First Bulgarian Empire

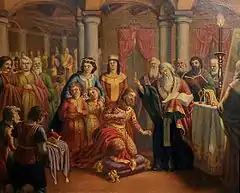
Baptism of Boris I and his court, "painting by Nikolai Pavlovich"

Trade was particularly important to the economy, as Bulgaria lay between the Byzantine Empire, Central Europe, the Rus' and the steppes. Trade relations with the Byzantine Empire were regulated on a most favoured nation basis by treaties that included commercial clauses. The first such treaty was signed in 716 and provided that goods could only be imported or exported when embossed with a state seal. Goods without documents were to be confiscated for the state treasury. The Bulgarian merchants had a colony in Constantinople and paid favourable taxes. The relevance of international trade for Bulgaria was evident, as the country was willing to go to war with the Byzantine Empire when, in 894, the latter moved the market of the Bulgarian traders from Constantinople to Thessaloniki, where they had to pay higher taxes and did not have direct access to goods from the east. In 896 Bulgaria won the war, restoring its status as a most favoured nation and lifting the commercial restrictions. Some Bulgarian towns were very prosperous—e.g., Preslavets on the Danube, described in the 960s as more prosperous than the capital of the Rus', Kiev. A contemporary chronicle lists the main trade partners and chief imports to Bulgaria. The country imported gold, silks, wine and fruits from the Byzantine Empire, silver and horses from Hungary and Bohemia, furs, honey, wax and slaves from the Rus'. There were commercial ties with Italy and the Middle East as well.